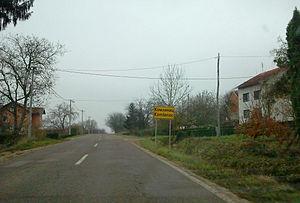
Komlenac est un village de Bosnie-Herzégovine. Il est situé dans la municipalité de Kozarska Dubica et dans la République serbe de Bosnie. Selon les premiers résultats du recensement bosnien de 2013, il compte 207 habitants.